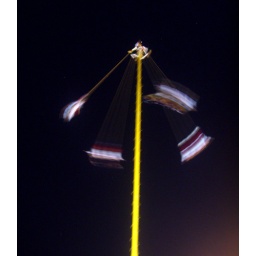
Actual people flying around this pole